Hillfield Court

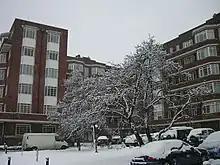
Hillfield Court on a winter's morning

Hillfield Court is a prominent art deco residential mansion block in Belsize Park, in the London Borough of Camden, built in 1934. It is located off Belsize Avenue and can also be accessed from Glenloch Road. It is one of the many purpose built mansion blocks on Haverstock Hill between Chalk Farm and Hampstead. It is close to the amenities near Belsize Park tube station, as well as the shops of Belsize Village, South End Green and Hampstead.